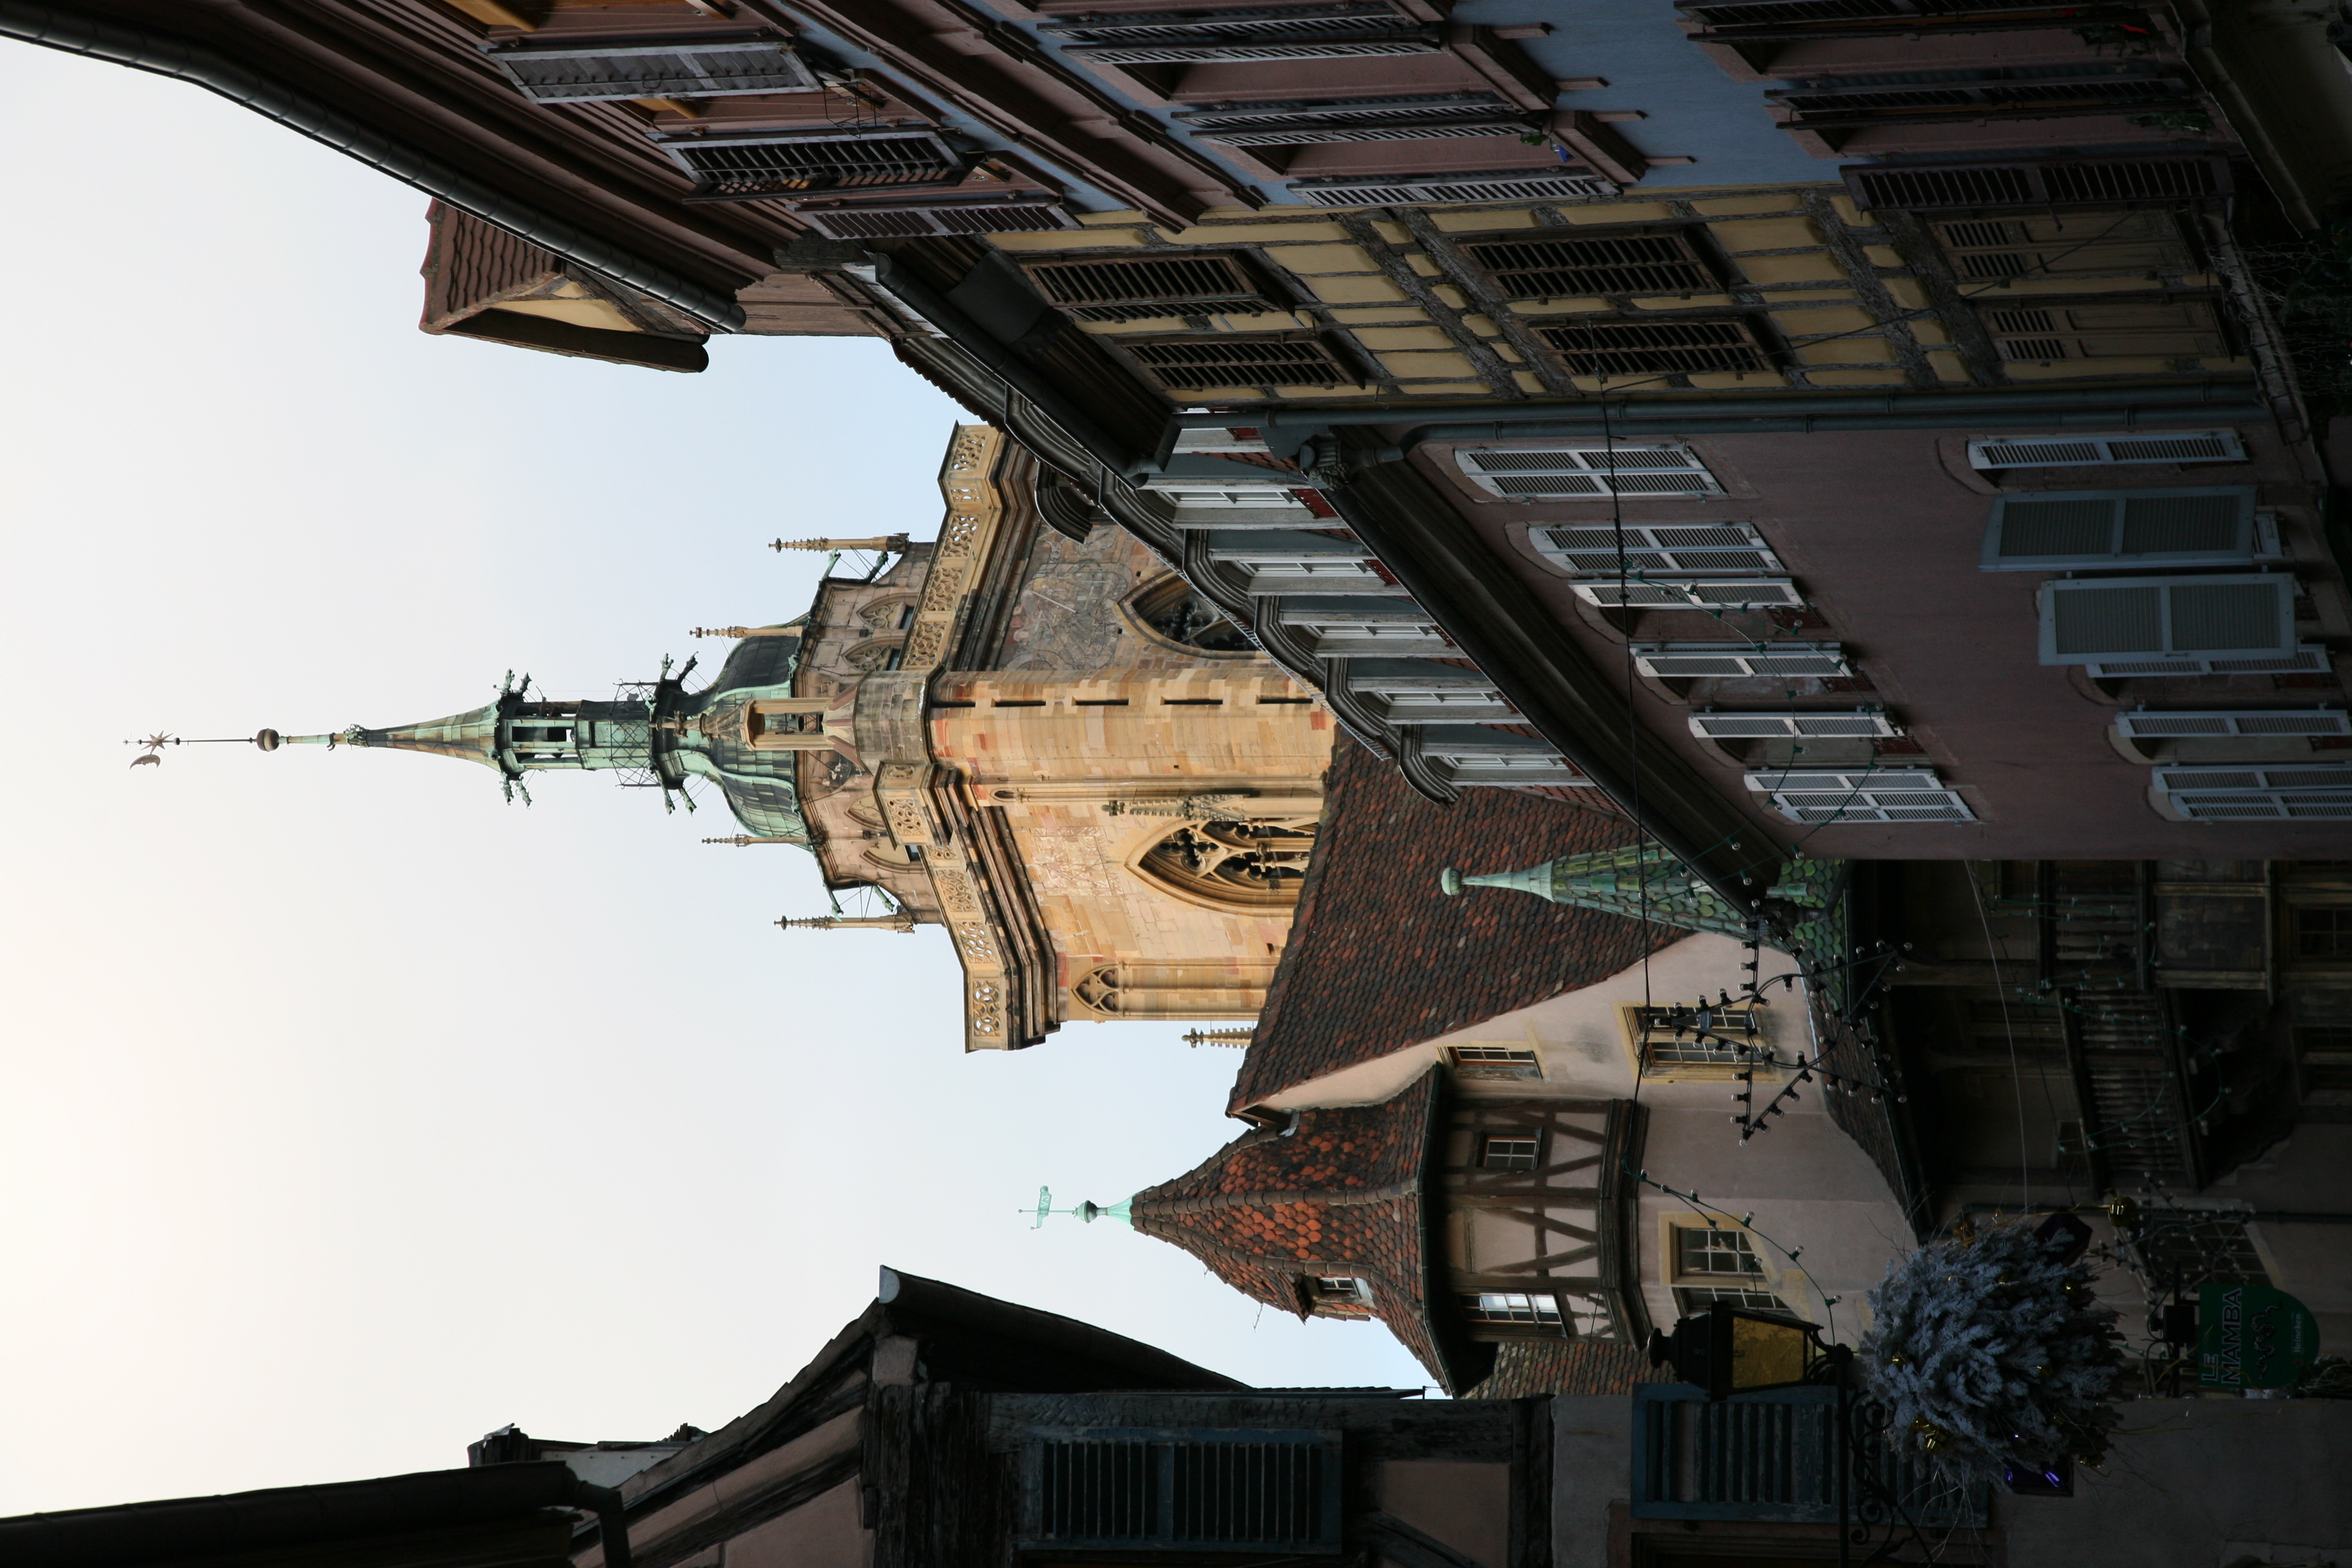
architecture, road, street, house, town, building, city, cityscape, tower, landmark, facade, church, waterway, spire, alsace, architecturereligieuse, urban area, human settlement